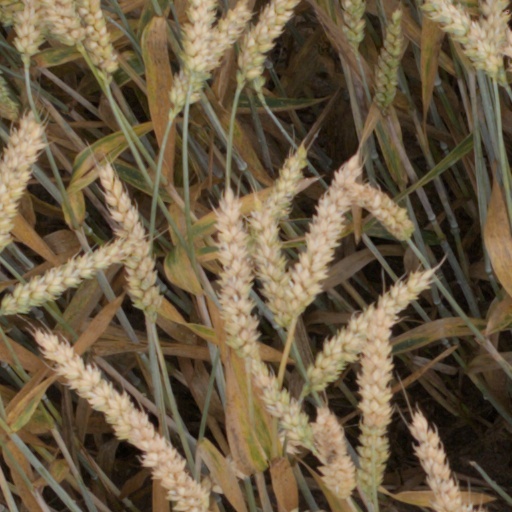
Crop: wheat